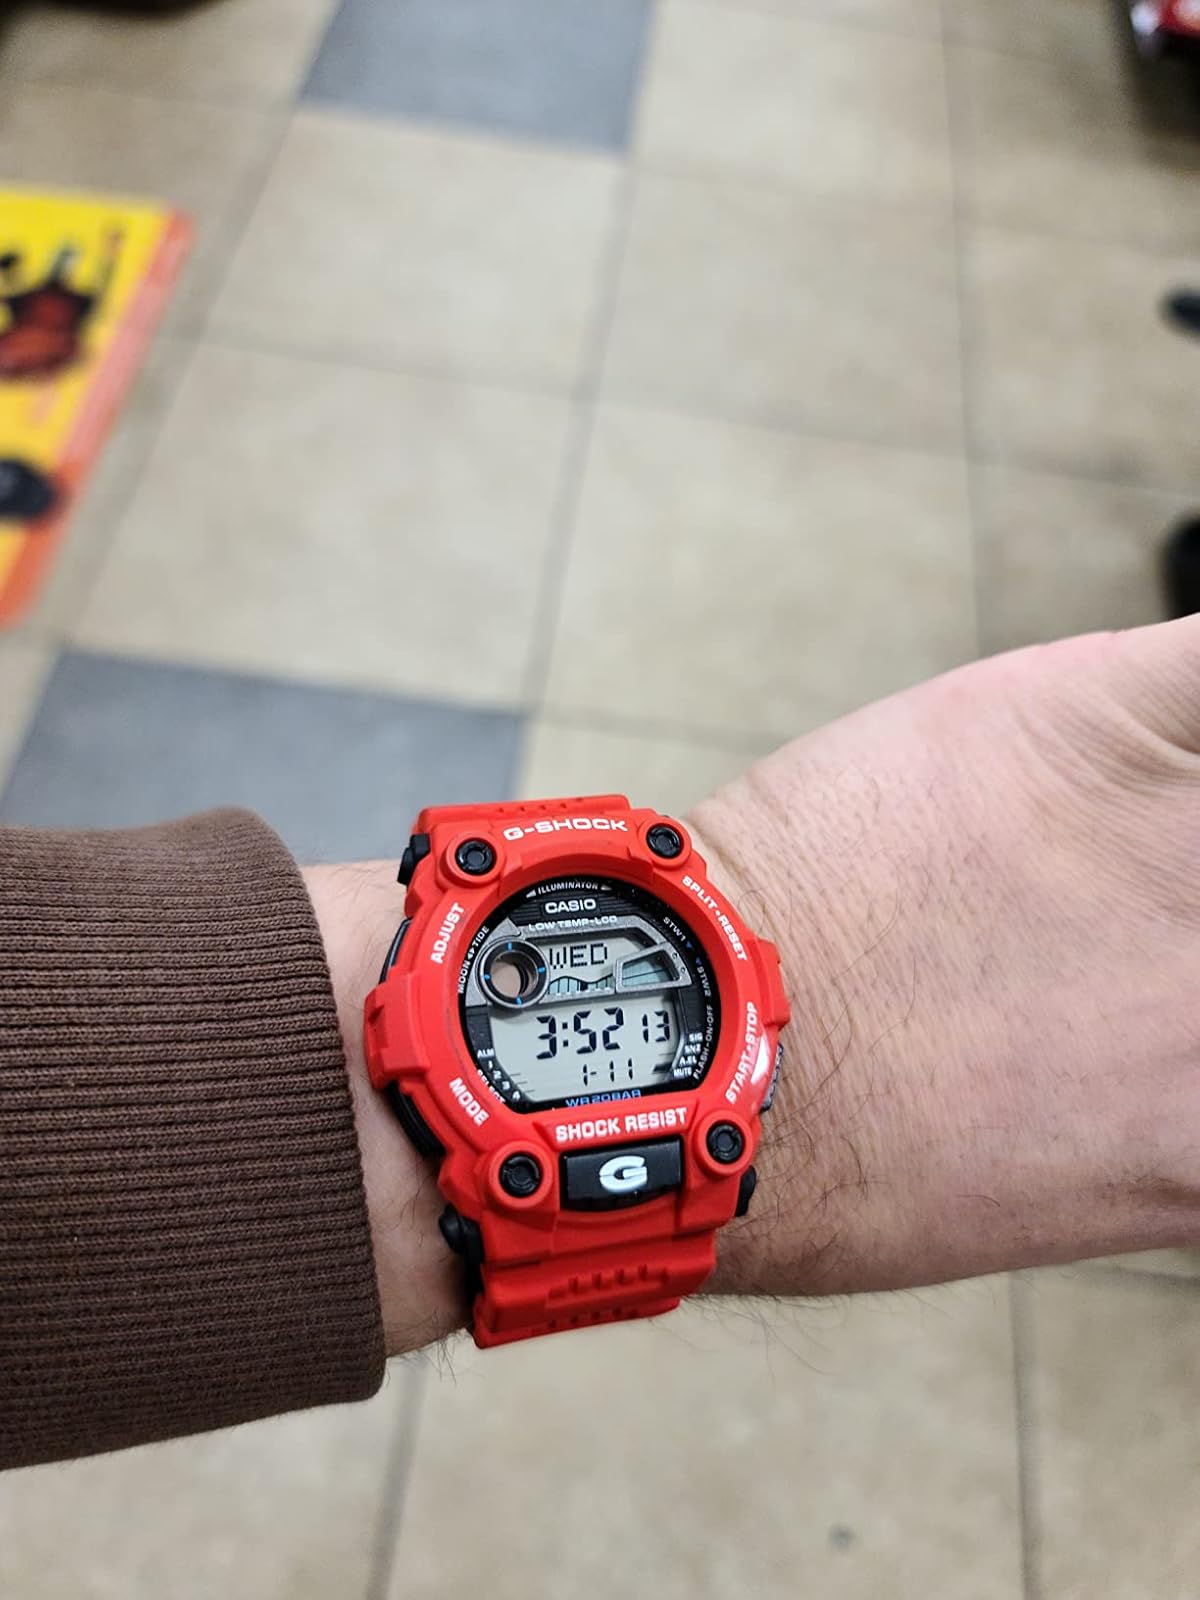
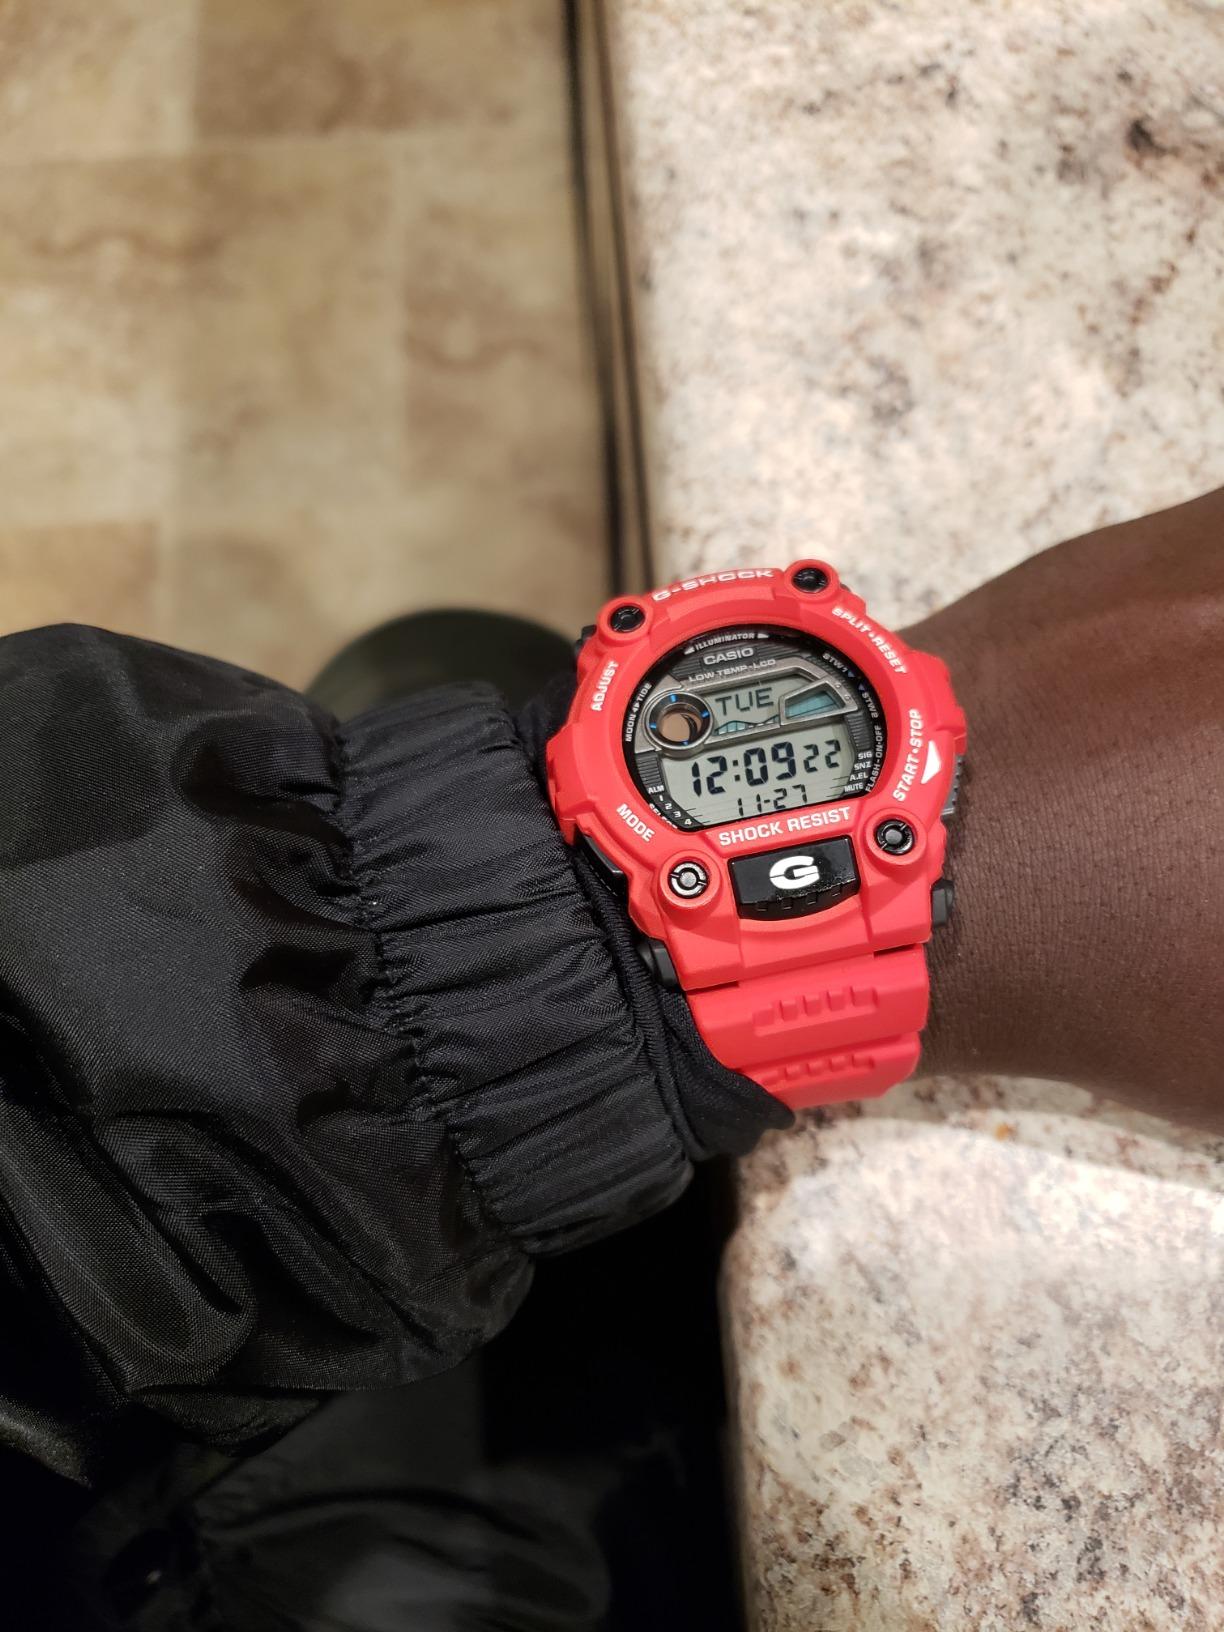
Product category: accessories_watch
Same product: yes